Cruijffiaans

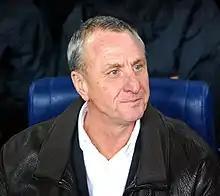
Cruijff at Camp Nou, 2009

Cruijffiaans is the name given to the way of speaking, or a collection of sayings, made famous by Dutch association football player and coach Johan Cruijff (1947–2016), particularly "one-liners that hover somewhere between the brilliant and the banal". An example is ""Je moet altijd zorgen dat je één doelpunt meer scoort als de tegenstander"" (You always have to make sure that you score one goal more than your opponent).